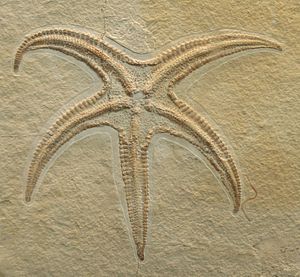
Asterozoa
Forstening af et eksemplar i Asterozoa-rækken
Asterozoa er en underrække i rækken pighuder. Underrækkens karakteristika omfatter en stjerneformet krop. Underrækken omfatter de to klasser Asteroidea og den uddøde klasse Somasteroidea.